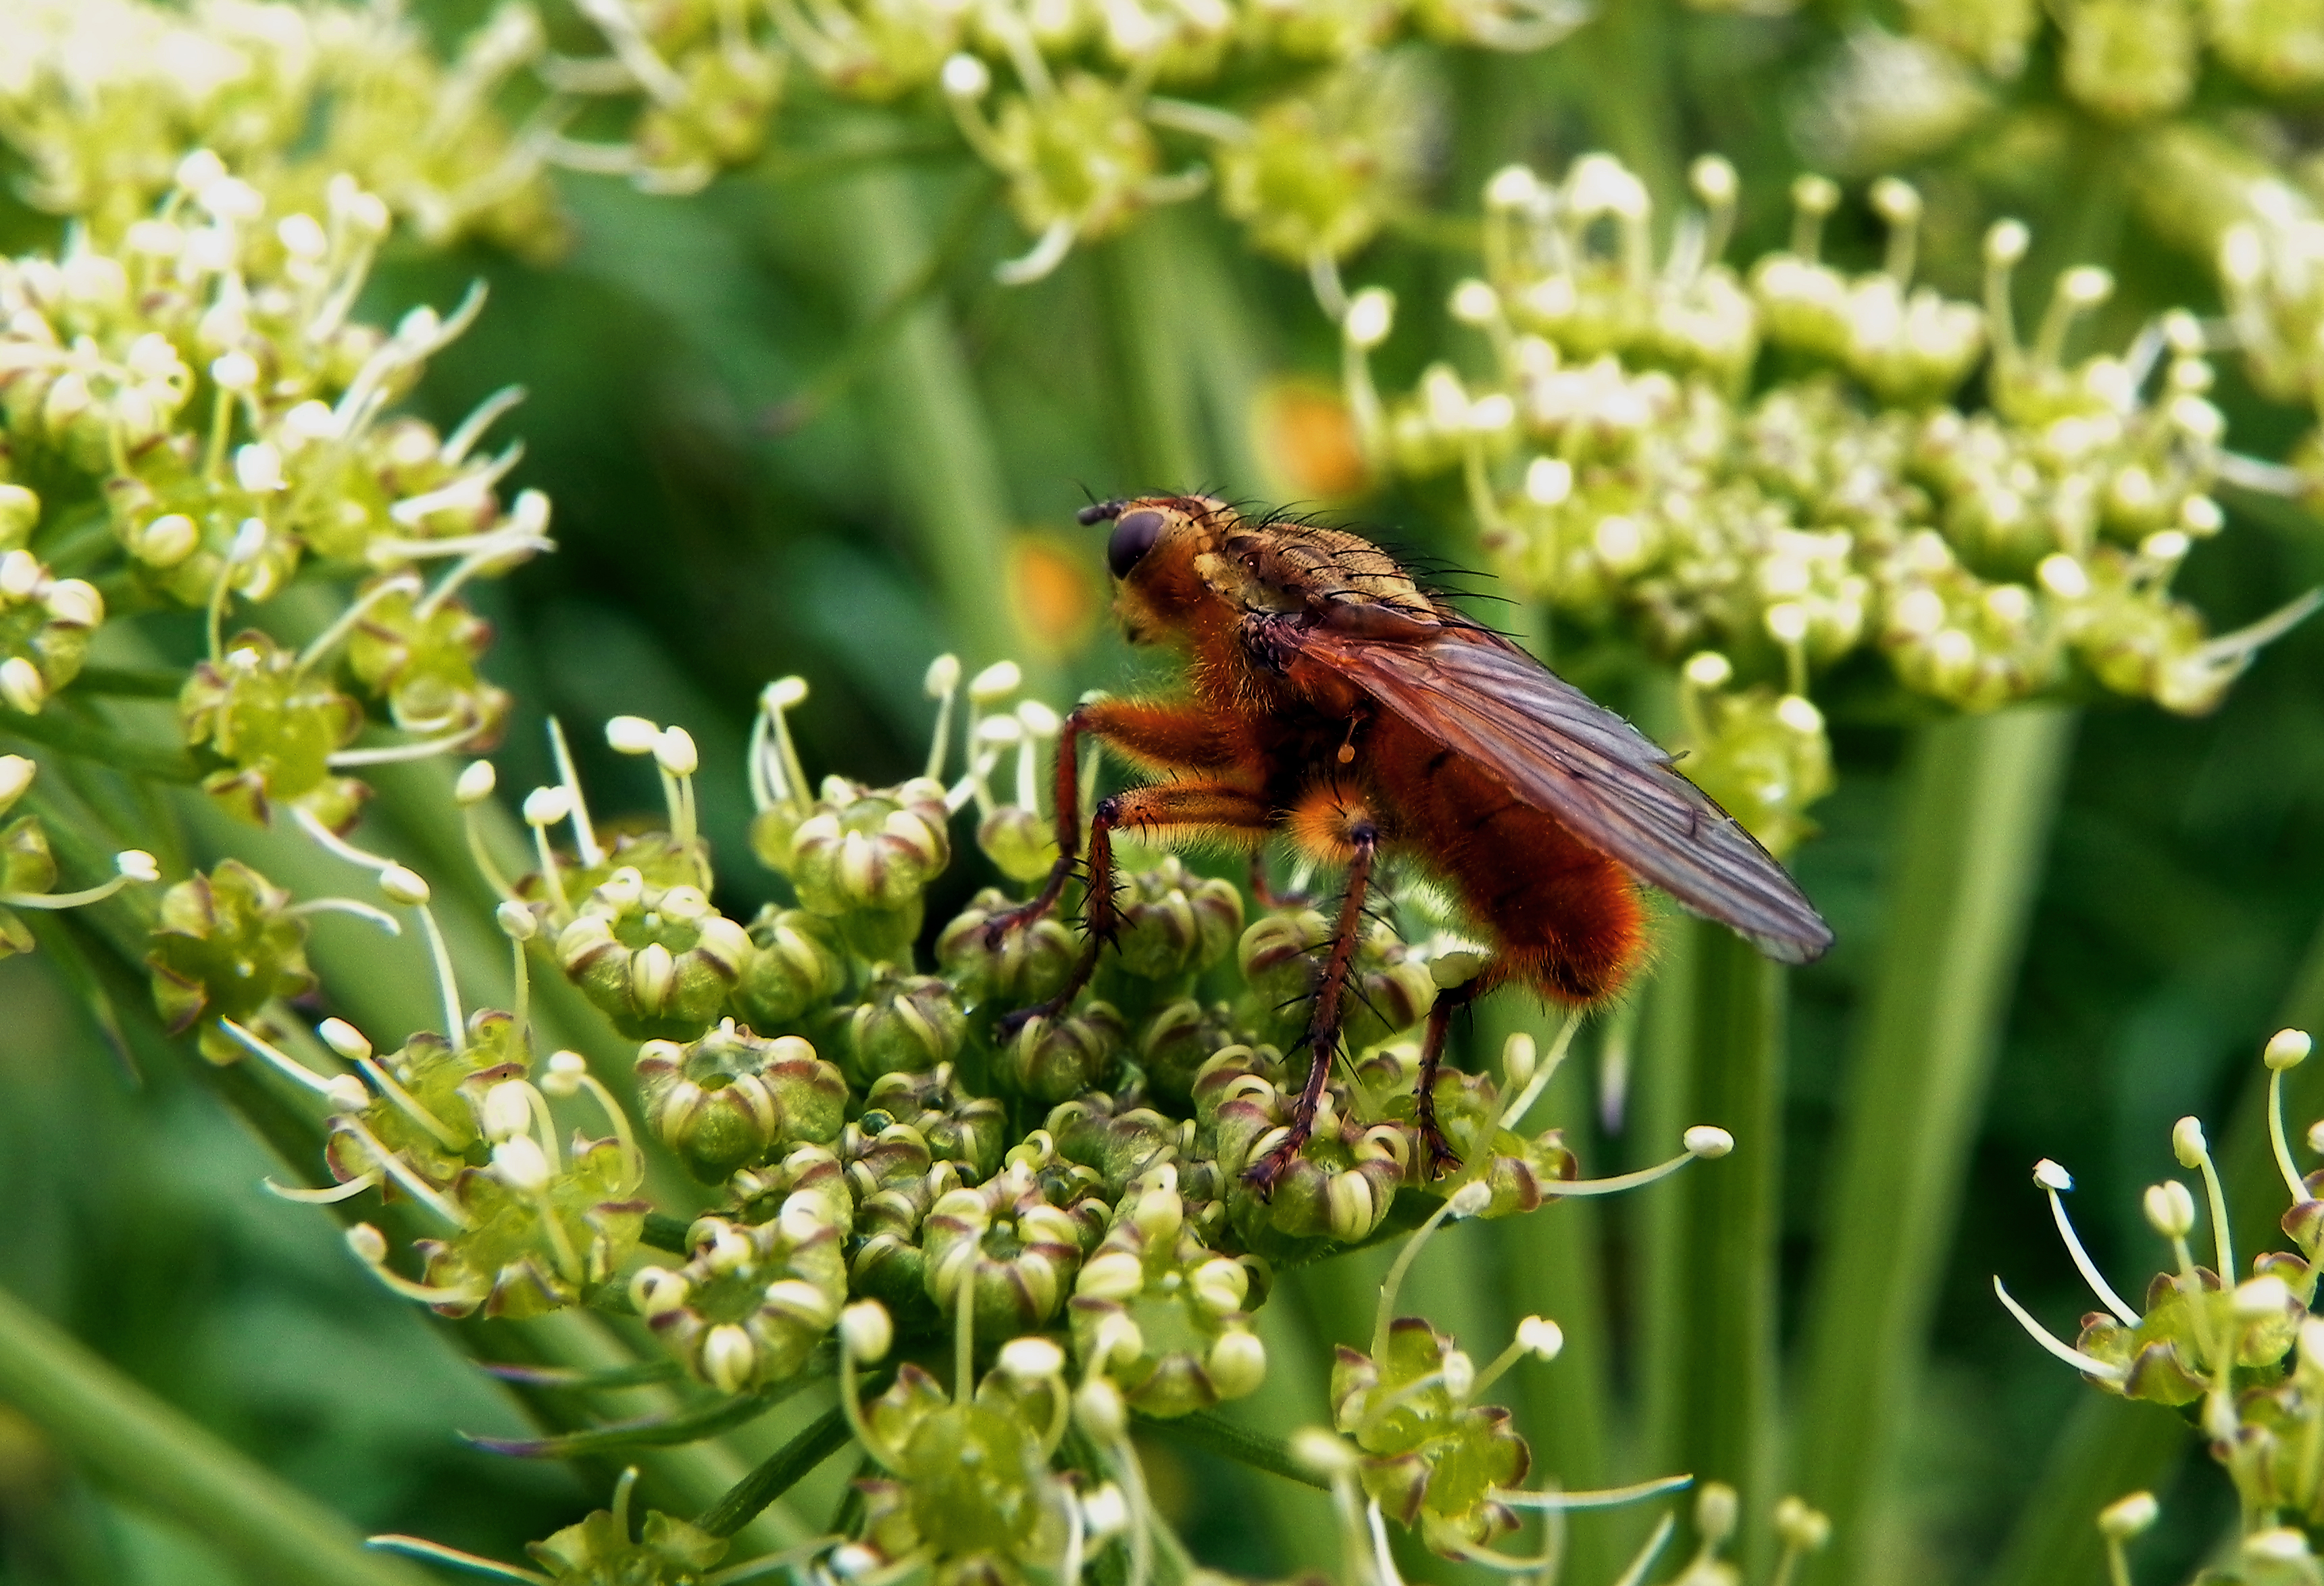
nature, grass, plant, meadow, flower, insect, macro, botany, flora, fauna, invertebrate, wildflower, shrub, bee, nectar, ggl1, xovesphoto, gphoto, macro photography, flowering plant, honey bee, land plant, membrane winged insect